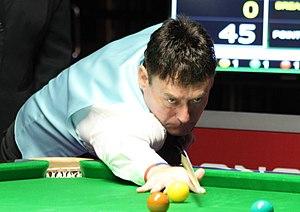
James Warren, dit « Jimmy » White, né le 2 mai 1962 à Londres, est un joueur de snooker anglais.
Le World Seniors Tour est un circuit de snooker ouverts aux anciens joueurs de la discipline ; les vétérans et les légendes du snooker. Il a été fondé en 2018 par la World Professional Billiards and Snooker Association, l'association régissant le snooker à l'échelle internationale.